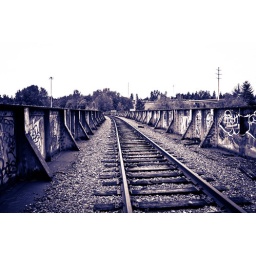
Abandoned train bridge over I-90